Irwin Weisfeld

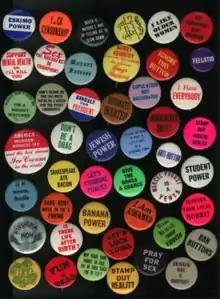
A Selection of Irwin Weisfeld's 1960s Buttons

After a good response from the New York literary scene, Weisfeld began to mass produce some of his joke buttons and sell them through ads in magazines. Weisfeld's buttons caught on with "smart-aleck" college students and hipsters across the America. Unlike "hippie" or "psychedelic" images that were featured on most 60s pin-on buttons, Weisfeld's buttons featured a design and fonts which showcased Weisfeld's irreverent and ironic copy writing. Among a large number of popular mid-1960s buttons Weisfeld created: "AMERICA: MURDER-MADNESS-SEX... and THE BEST DAMN ICE CREAM in the world", "DEATH IS NATURE'S WAY OF TELLING US TO SLOW DOWN","KILL FOR PEACE", "SEX: THE BREAKFAST OF CHAMPIONS", "if it moves, fondle it", "SHAKESPEARE ATE BACON", "HERMAN MELVILLE EATS BLUBBER","SUPPORT MENTAL HEALTH or I'LL KILL YOU","HAPPINESS IS A NICE WARM PUSSY", "ANARCHISTS UNITE", "PLEASE BE KIND: I'M ONLY A LITTLE GIRL IN A STRANGE TOWN", "ESKIMO POWER", "SAVE WATER: SHOWER WITH A FRIEND", "IF IT'S LIQUID, I DRINK IT", "GREAT SOCIETY: NEW LEECH ON LIFE", "PILLS, PLEASE", "STAMP OUT FIRST MARRIAGES", "FRODO LIVES", "WOMAN SHOULD BE OBSCENE AND NOT HEARD", "I'M MANIC DEPRESSIVE: BE WARNED", "GOD IS ALIVE: HE JUST DOESN'T WANT TO GET INVOLVED", "YOU, I DON'T LIKE", "YOU STINK!", "MARY POPPINS IS A JUNKIE", and "WHERE IS LEE HARVEY OSWALD NOW THAT WE REALLY NEED HIM?".